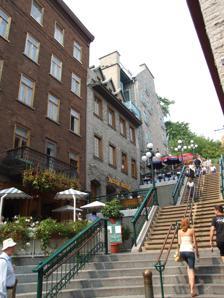
Building: Breakneck Stairs
Country: Canada
Year built: 1635
Stairs in Quebec City, Canada Breakneck Stairs Escalier casse-cou Stairway Breakneck Steps Former name(s): escalier Champlain ("Champlain Stairs") escalier du Quêteux ("Beggars' Stairs") escalier de la Basse-Ville ("Lower Town Stairs") The steps in 2007, viewed from Rue Sous-le-Fort Completion 1635 (390 years ago) ( 1635 ) Steps 59 Location Quebec City , Quebec , Canada Click on the map to see marker Coordinates: 46°48′46″N 71°12′13″W / 46.8127975303°N 71.203554234°W / 46.8127975303; -71.203554234 The Breakneck Stairs , or Breakneck Steps (French: Escalier casse-cou ), is Quebec City 's oldest stairway, built in 1635. Originally called escalier Champlain ("Champlain Stairs"), escalier du Quêteux ("Beggars' Stairs"), or escalier de la Basse-Ville ("Lower Town Stairs"), they were given their current name in the mid-19th century, because of their steepness. The stairs, which connect Côte de la Montagne in the "Upper Town" to the corner of Rue du Petit-Champlain and Rue Sous-le-Fort in the "Lower Town"), have been restored several times, including an 1889 renovation by Charles Baillargé , which converted the steps from a single flight into three parallel ones. Several businesses are located on the western side of the steps at each of its four flights. The steps through the years 1870 1892 1900 2010 References